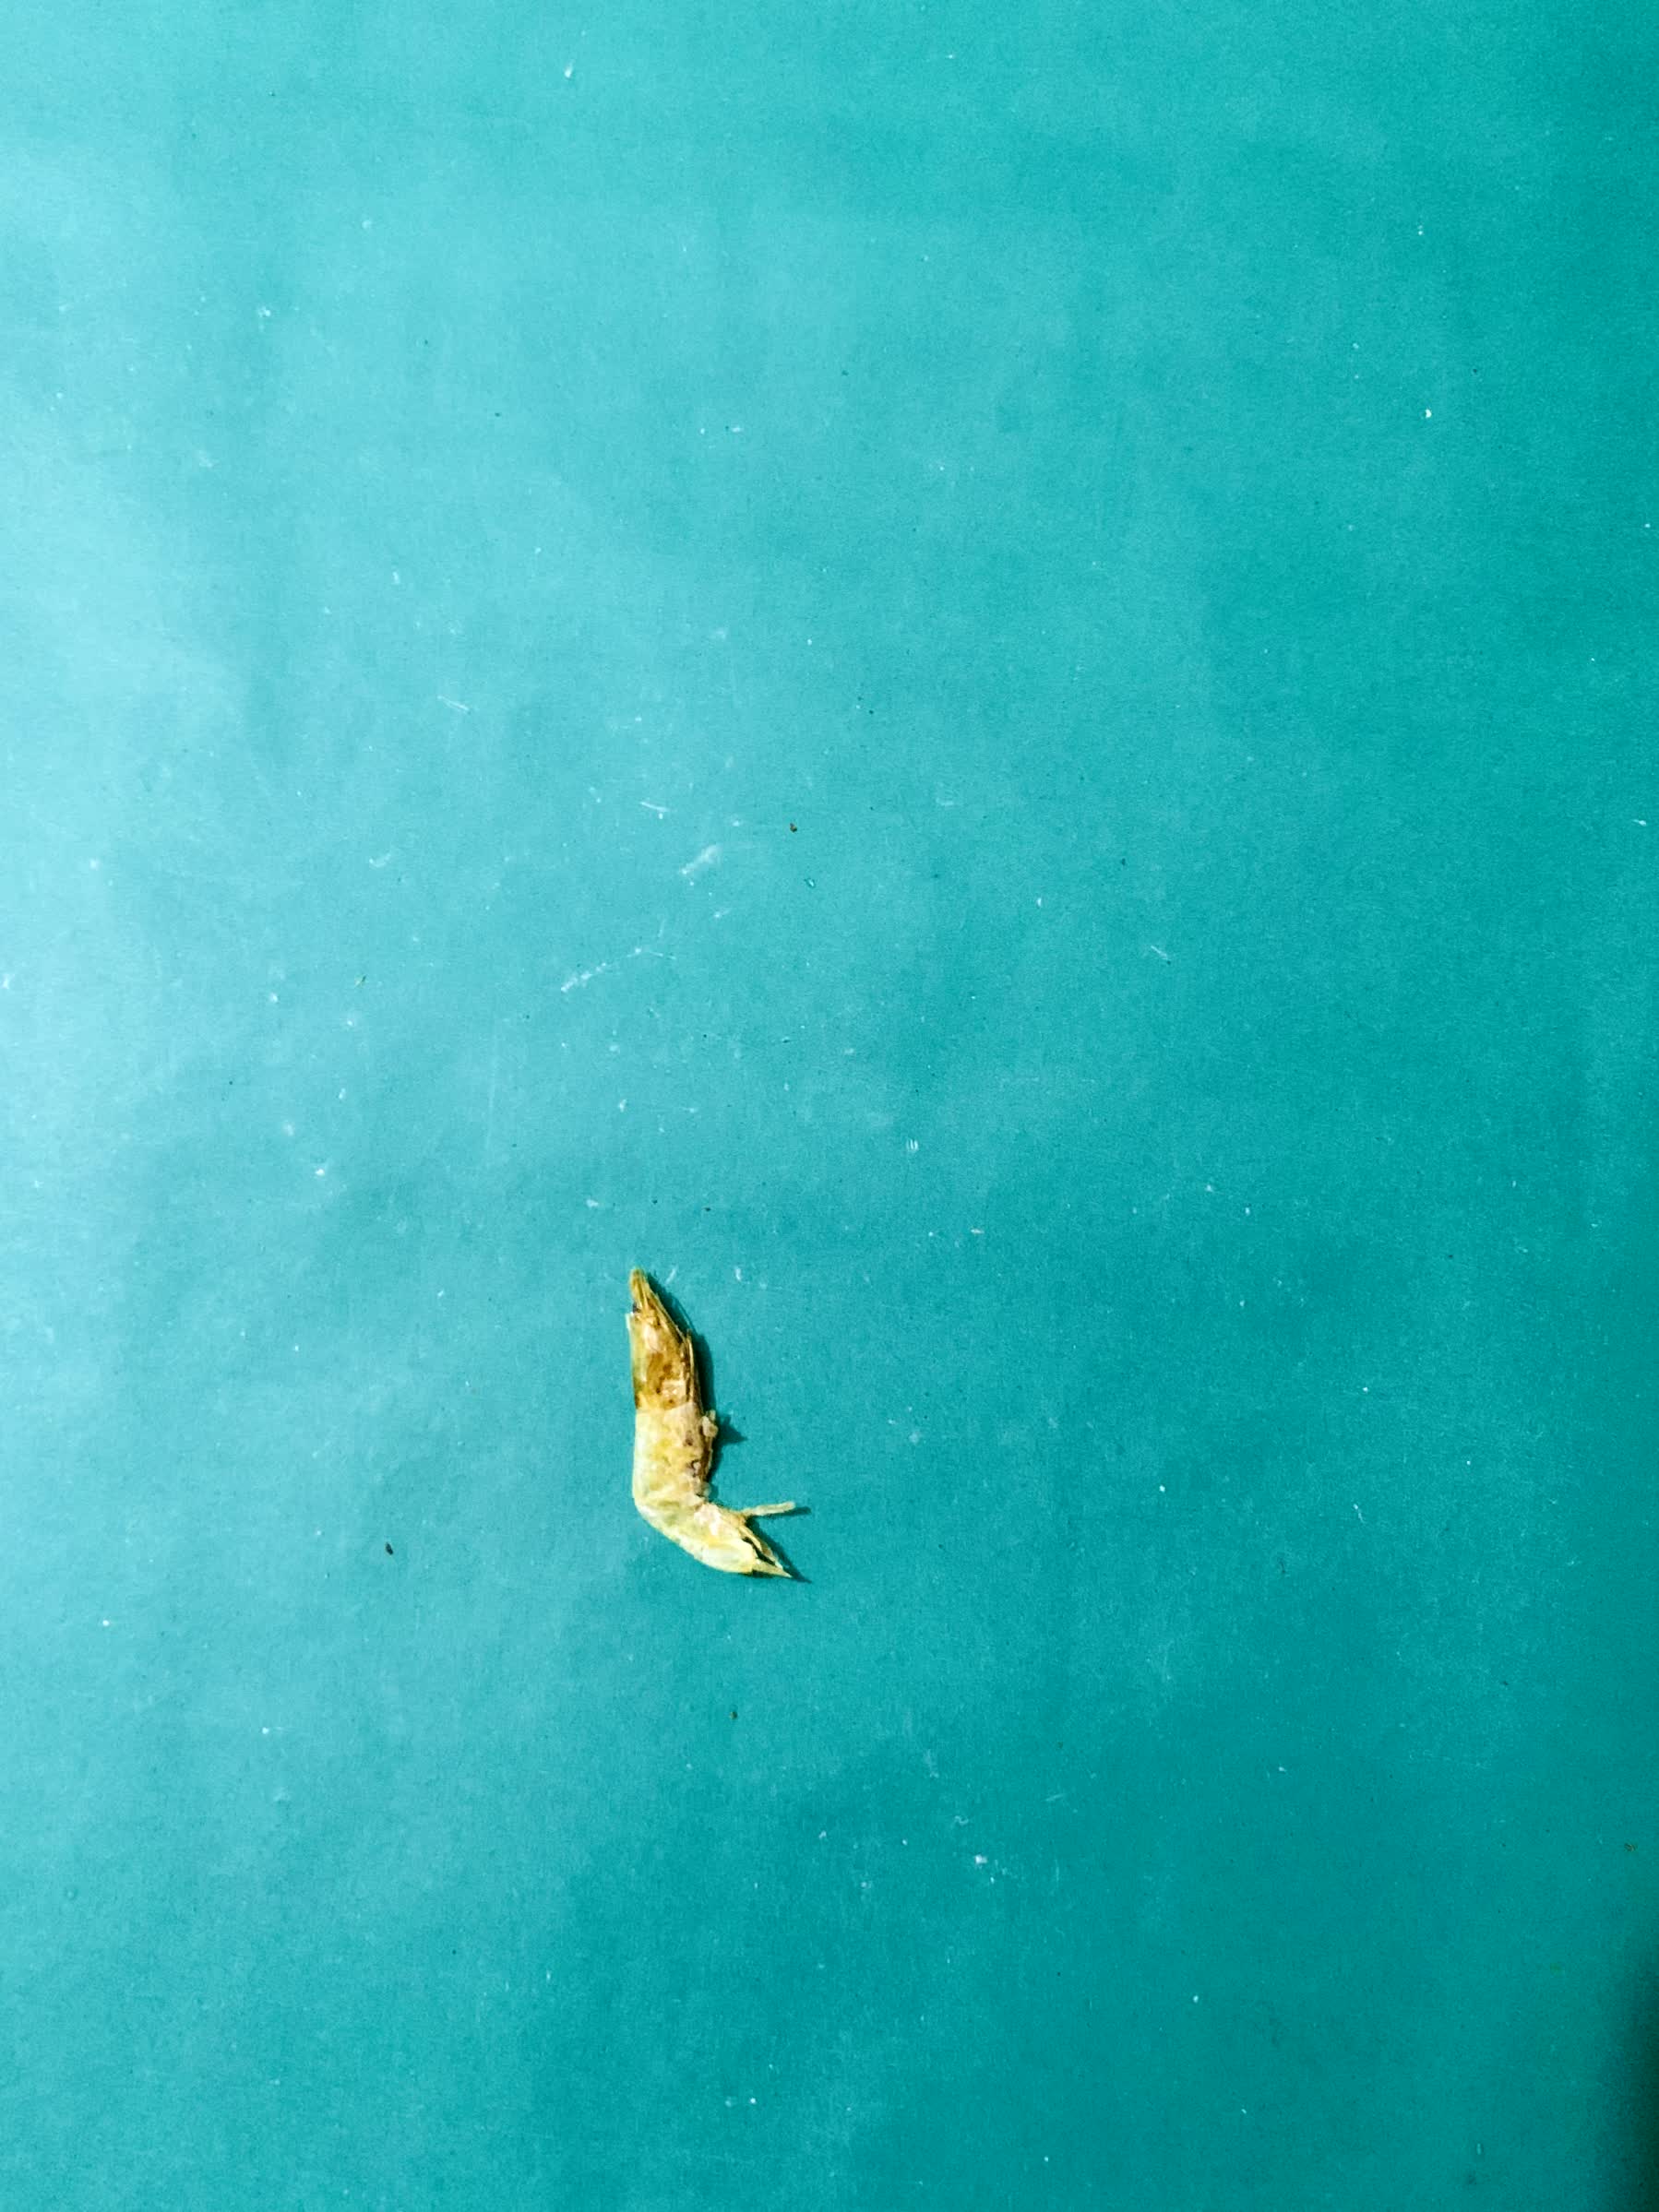
Species: chingri